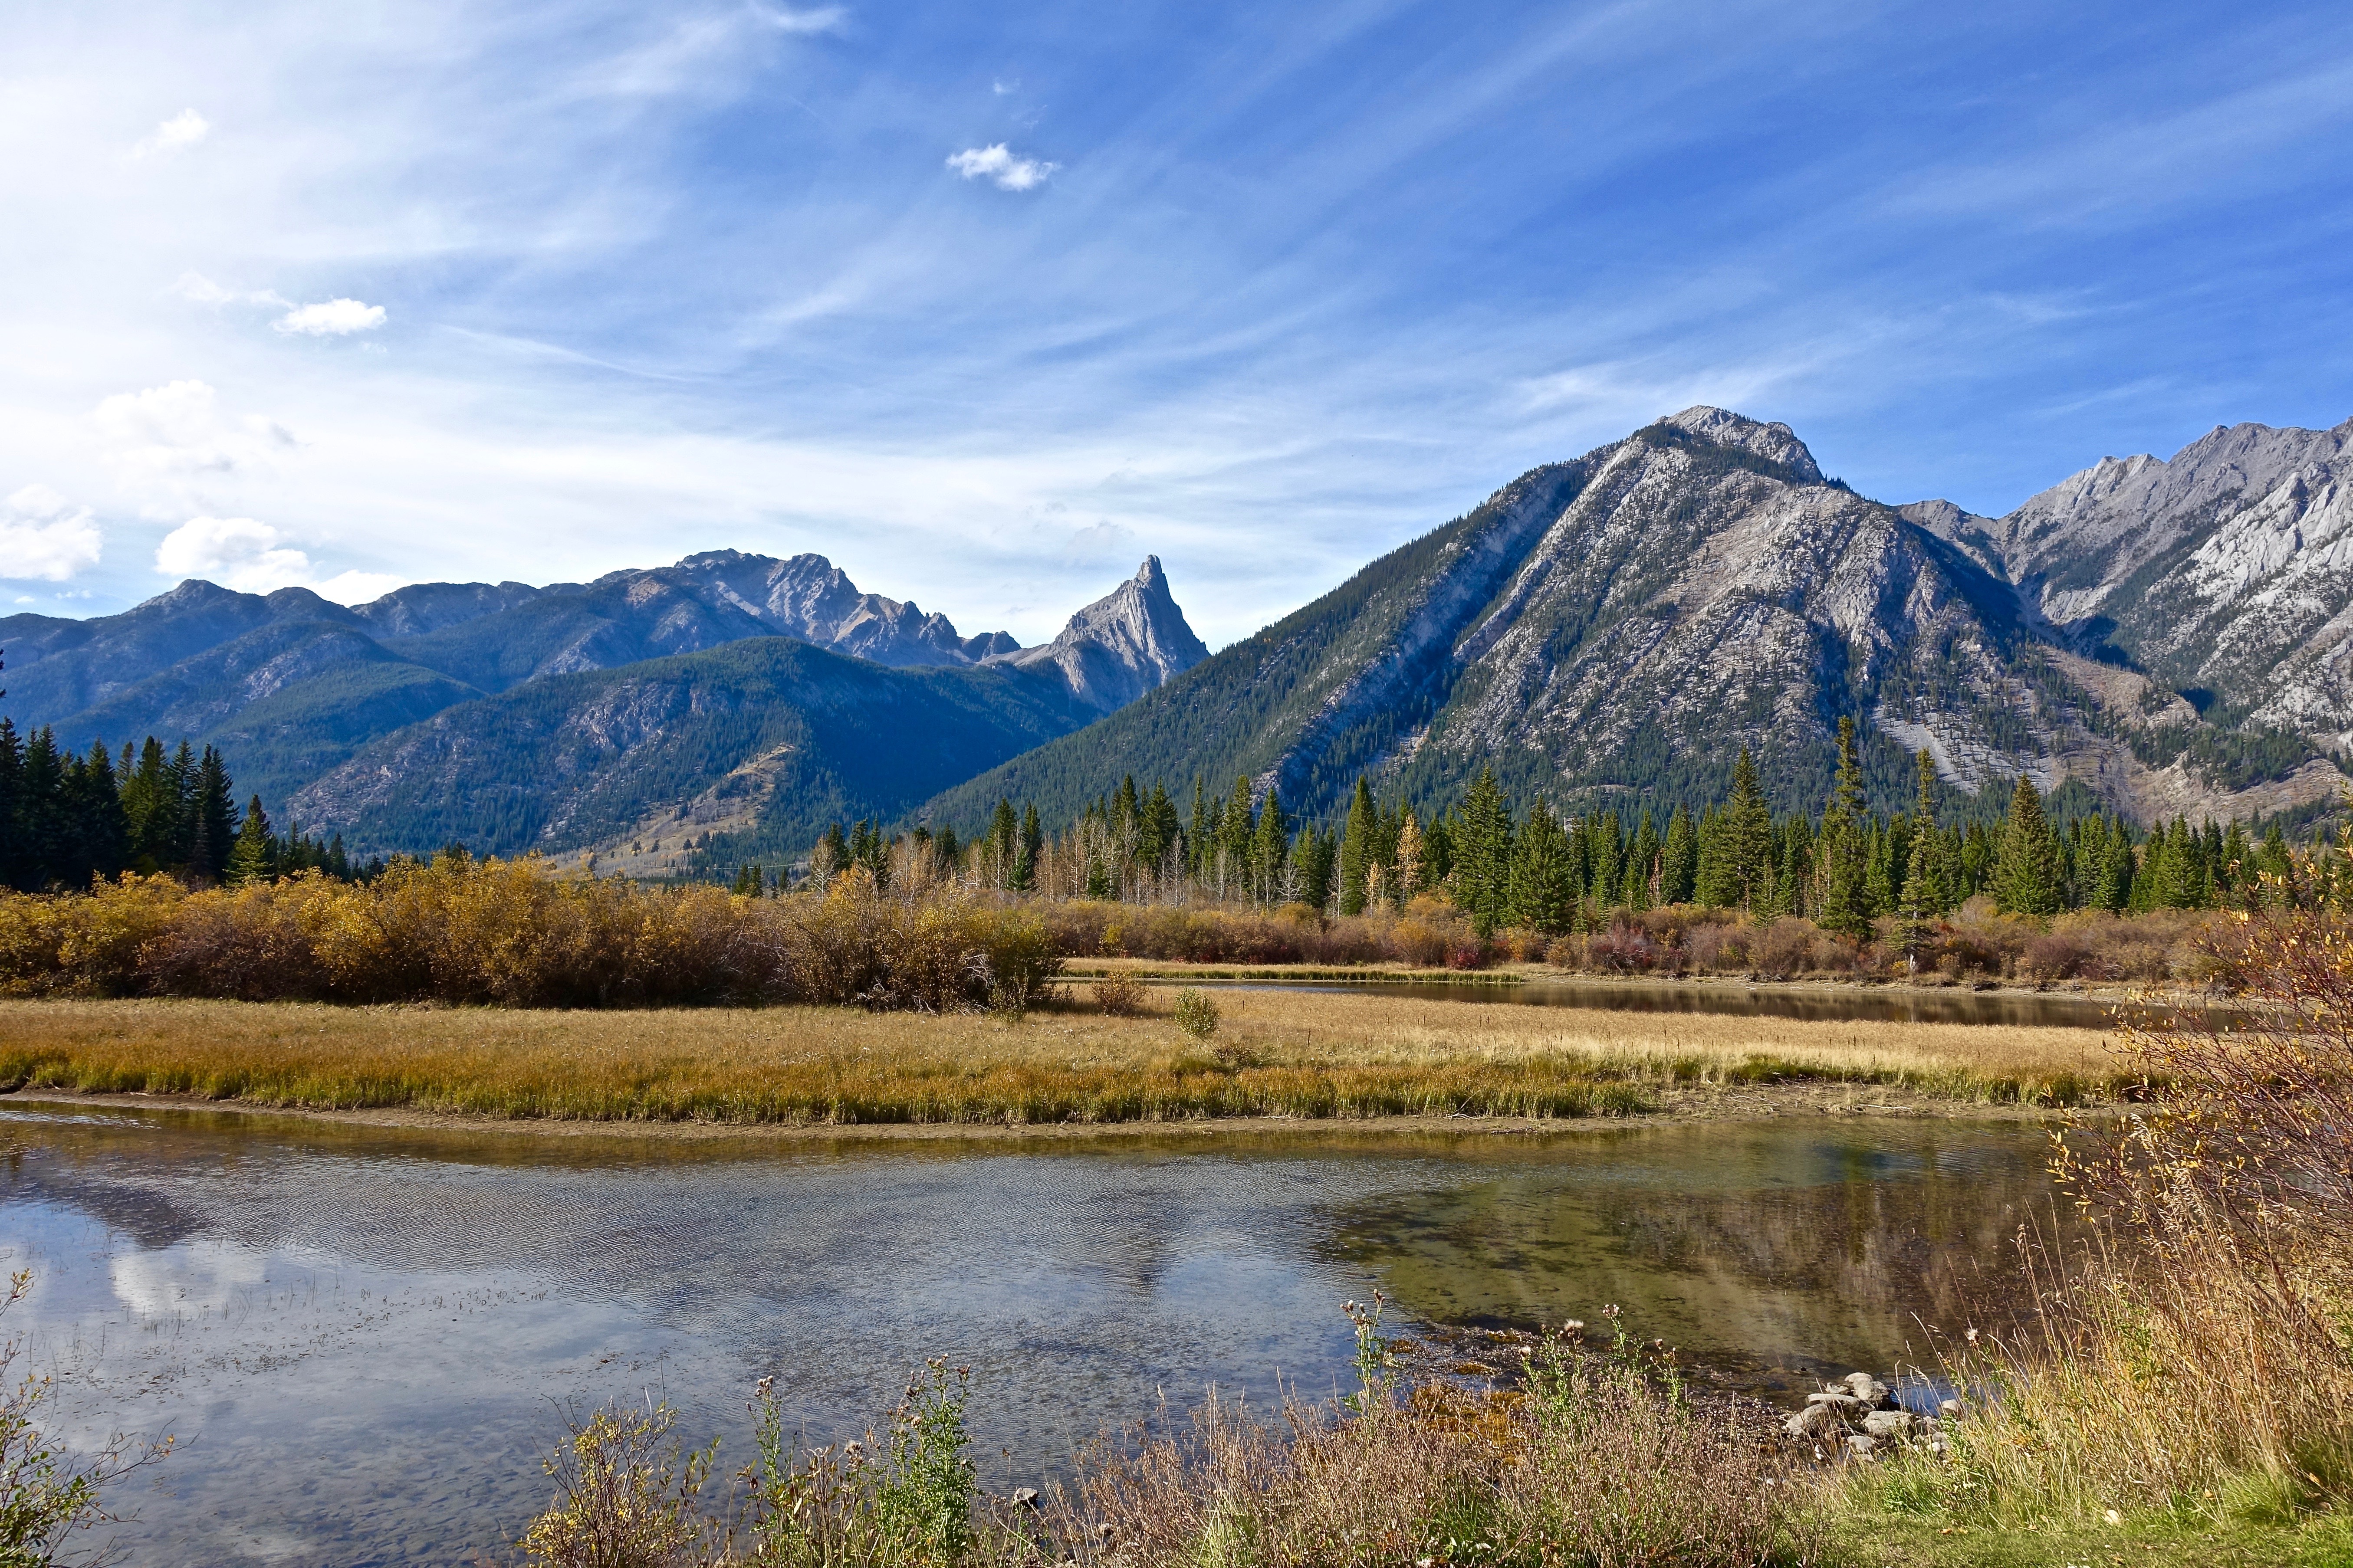
landscape, water, nature, wilderness, mountain, meadow, lake, valley, mountain range, environment, reflection, natural, autumn, park, fresh, reservoir, highland, national park, ridge, mountains, alps, plateau, fell, loch, landform, tarn, geographical feature, mountainous landforms